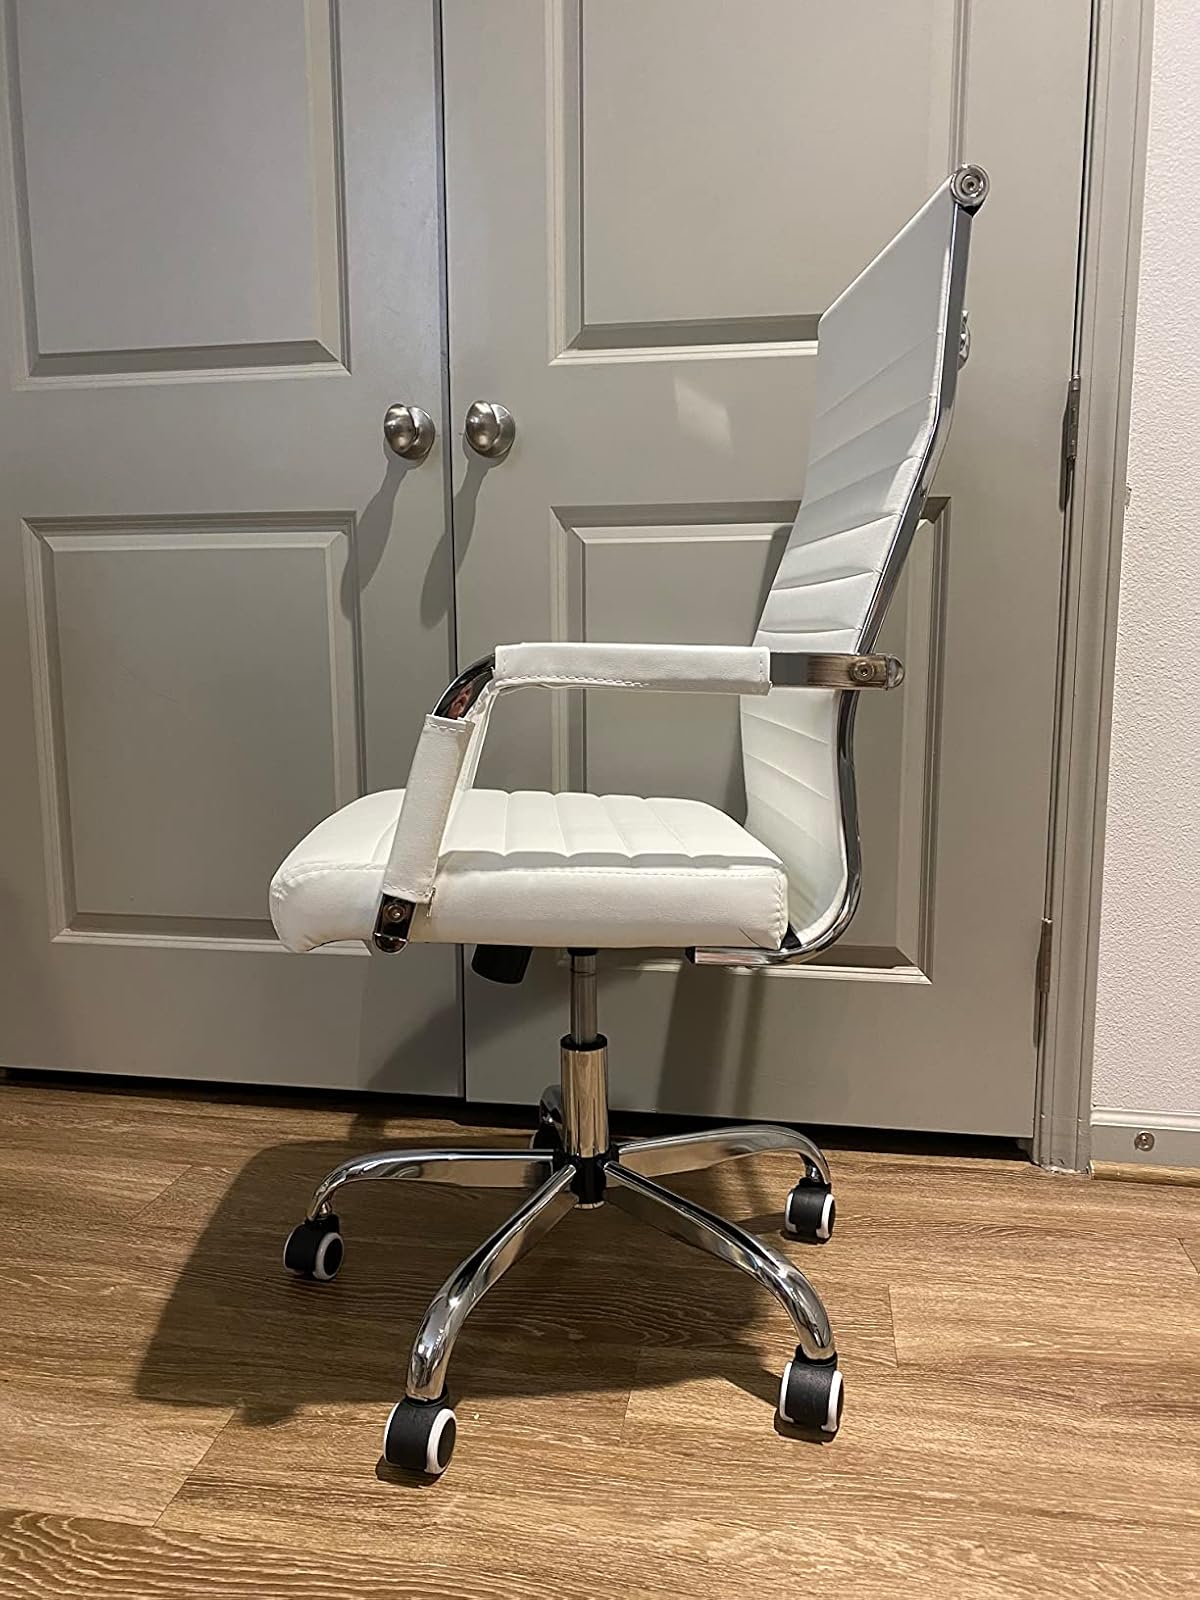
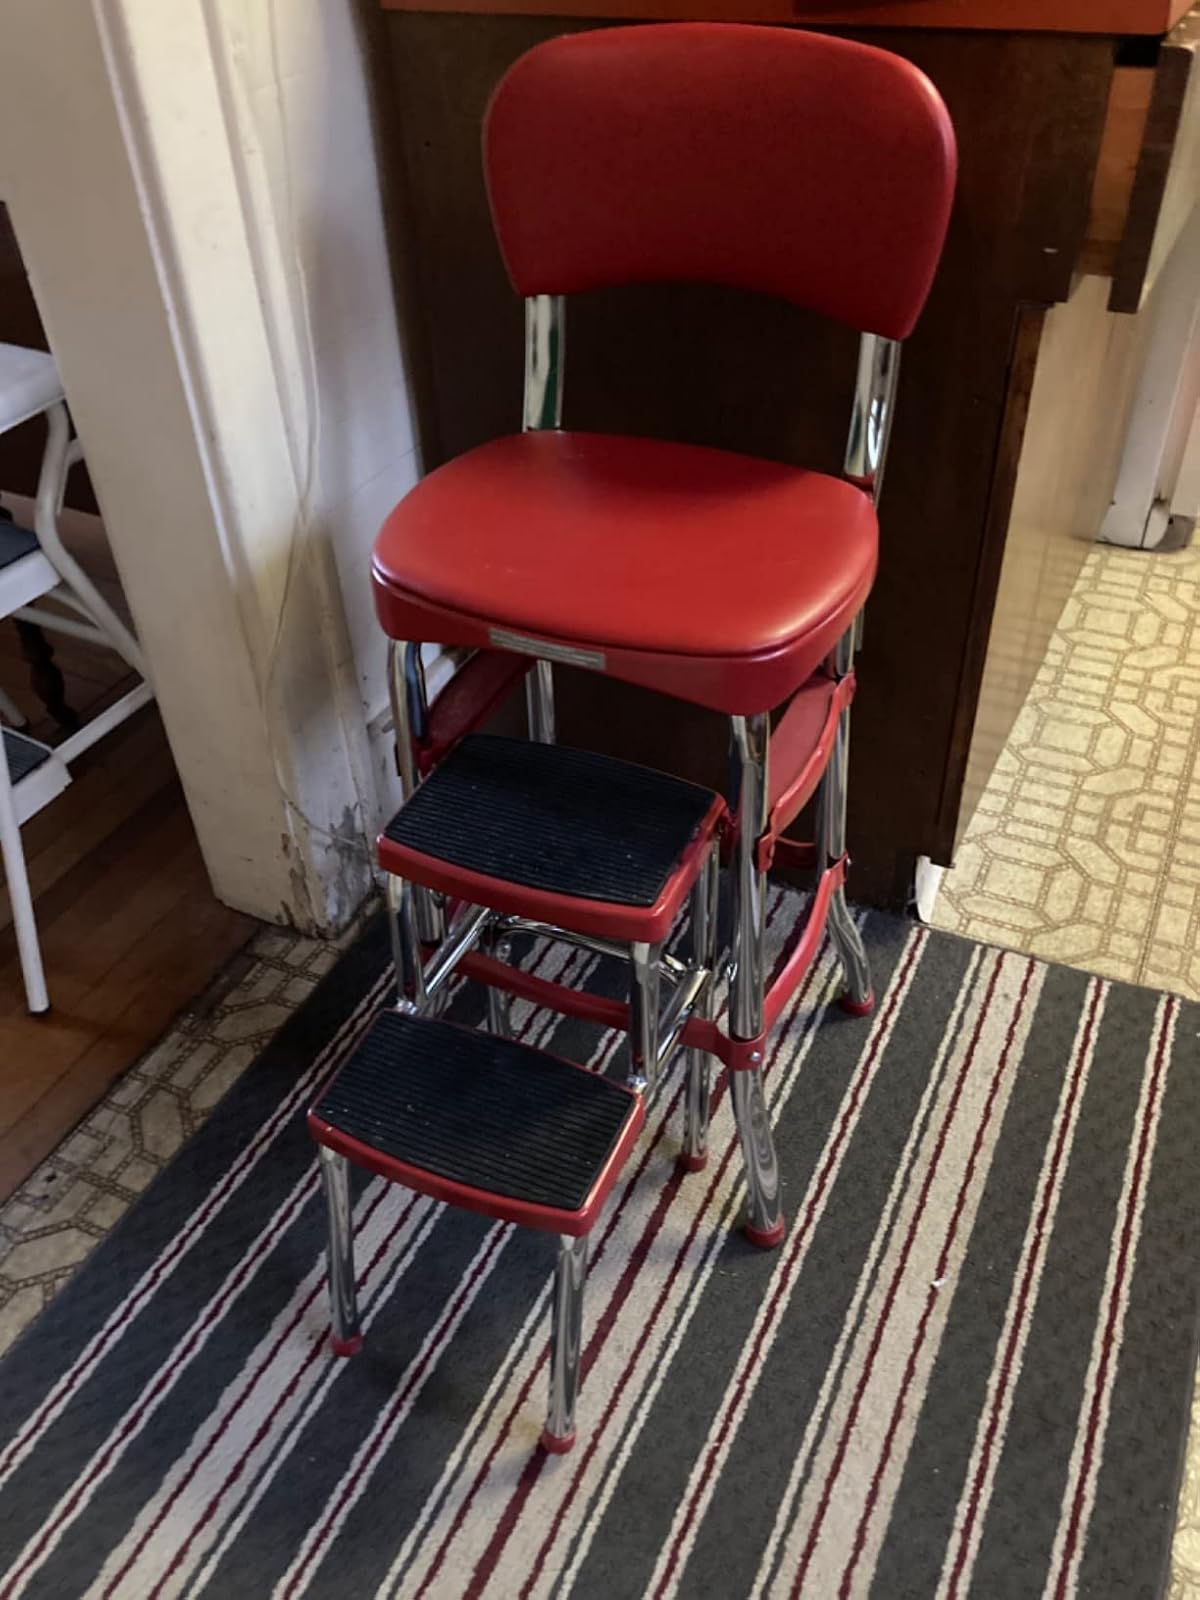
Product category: items_chair
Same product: no